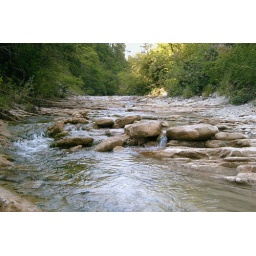
photography stone covered moss in wood at the beginning initially autumn near river